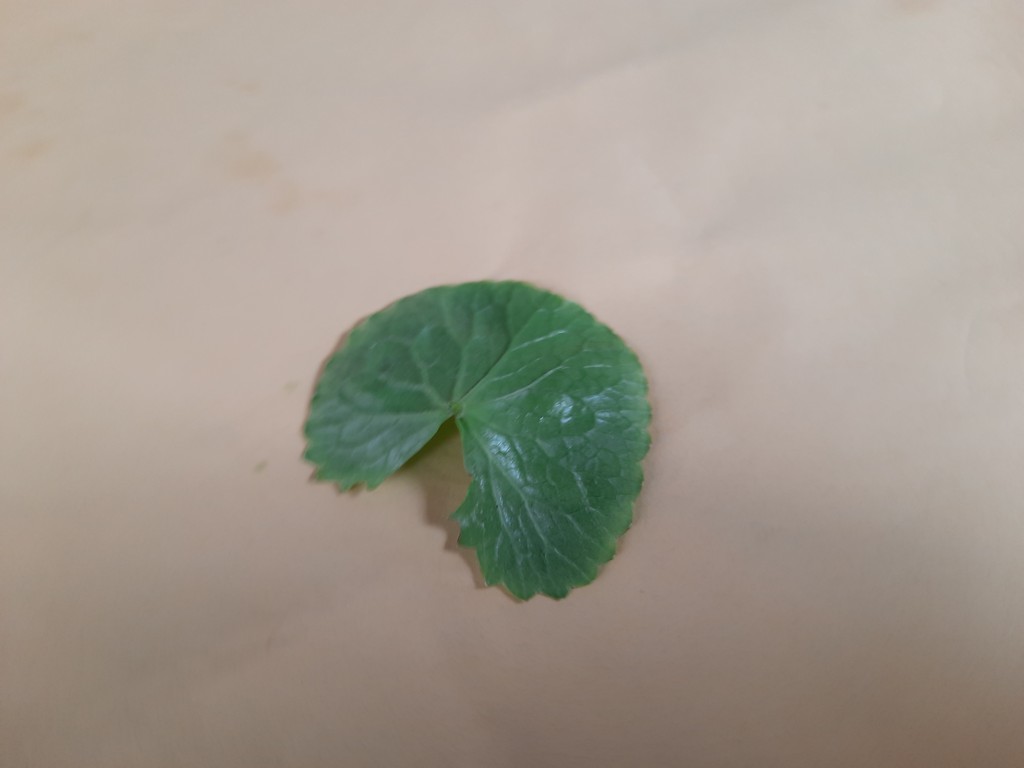
Label: Healthy